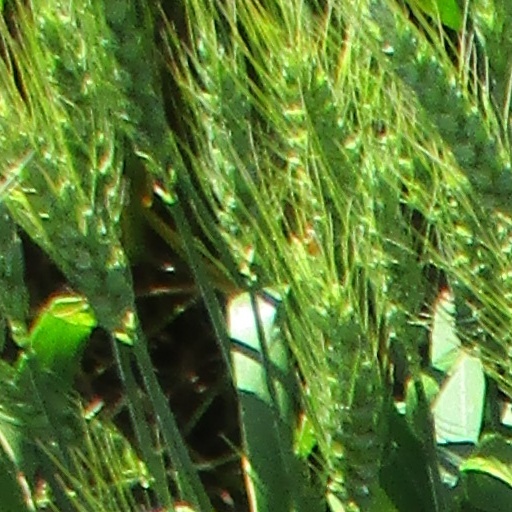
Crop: wheat